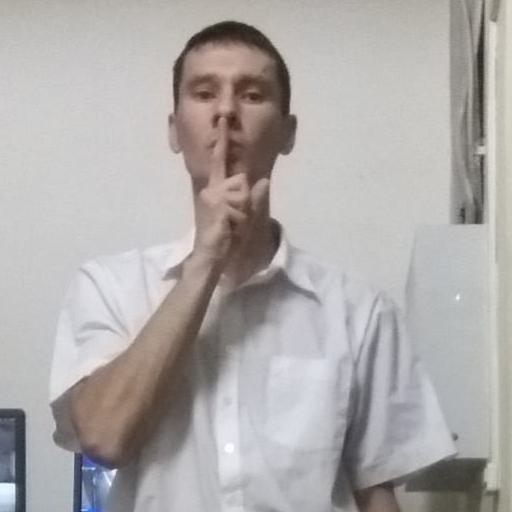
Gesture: mute